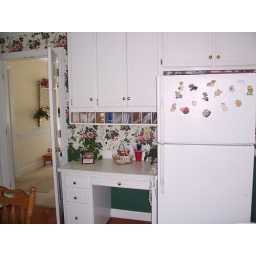
Built in desk in kitchen